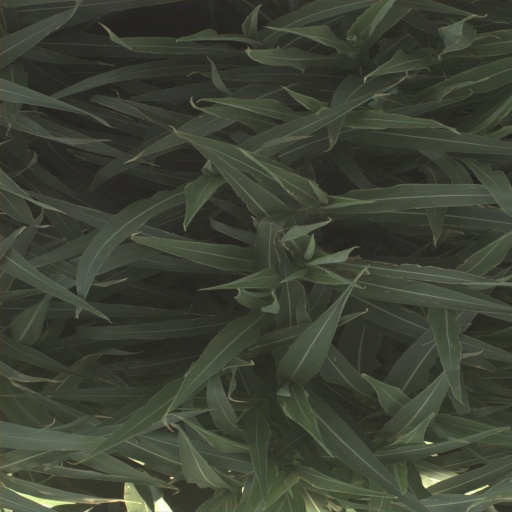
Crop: sorghum